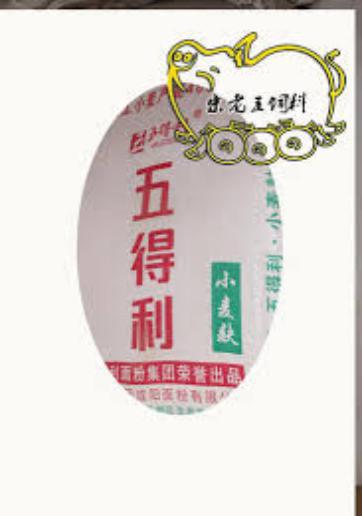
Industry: Food